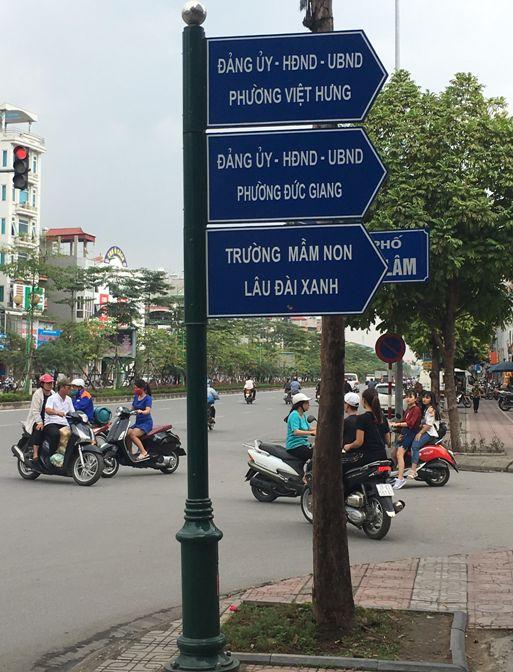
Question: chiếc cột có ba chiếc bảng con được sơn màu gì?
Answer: chiếc cột có ba chiếc bảng con được sơn màu đen